Ida Nancy Ashburn

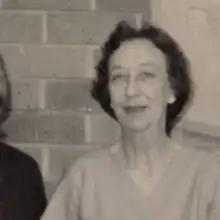
Ashburn at her retirement announcement in 1964.

Ida Nancy Ashburn (1909–1980) was an Australian head-mistress and nurse. After graduating from the University of Queensland, she became founding principal of Clayfield College from 1934 to 1964. During the Second World War she trained as a nurse to the Voluntary Aid Detachment and from 1959 served on the Soldiers' Children Education Board for 20 years.